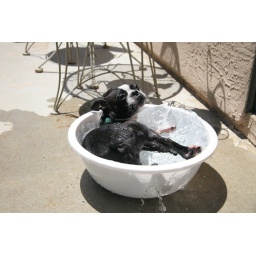
Billy swimming in Ginger's (my dog) water bowl.